Polish diaspora

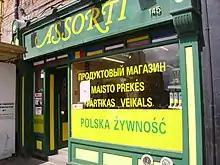
A Polish shop in Dublin, Ireland

Between 500,000 and one million people of Polish descent live in France. They are concentrated in the Nord-Pas de Calais region, the metropolitan areas of Lille and Paris and the coal-mining basin ("Bassin Minier") around Lens and Valenciennes. Prominent members have included Frédéric Chopin, Adam Mickiewicz, René Goscinny, Marie Curie, Michel Poniatowski, Raymond Kopa, Ludovic Obraniak and Edward Gierek. For centuries, there was an alliance between the France and the Polish–Lithuanian Commonwealth: the longest-reigning queen consort of France has been a Pole, Marie Leszczyńska. Many Poles settled in France after the rule of Napoleon and the collapse of the Duchy of Warsaw, when 100,000 Poles, largely political refugees, fled the Russians and Prussians, who took over Poland. The Great Emigration, from the first half of the 19th century onwards, caused many Poles to be enlisted to fight in the French army. Another wave of Polish migration took place between the two World Wars when many were hired as contract workers to work temporarily in France. Polish refugees also fled the Nazi and Soviet occupations in the 1940s. From 100,000 to 200,000 Poles have been estimated to live in Paris. Many EU immigrants are in southern France, including the cities of Arles, Marseille and Perpignan.